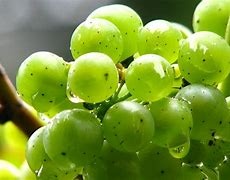
Label: grape